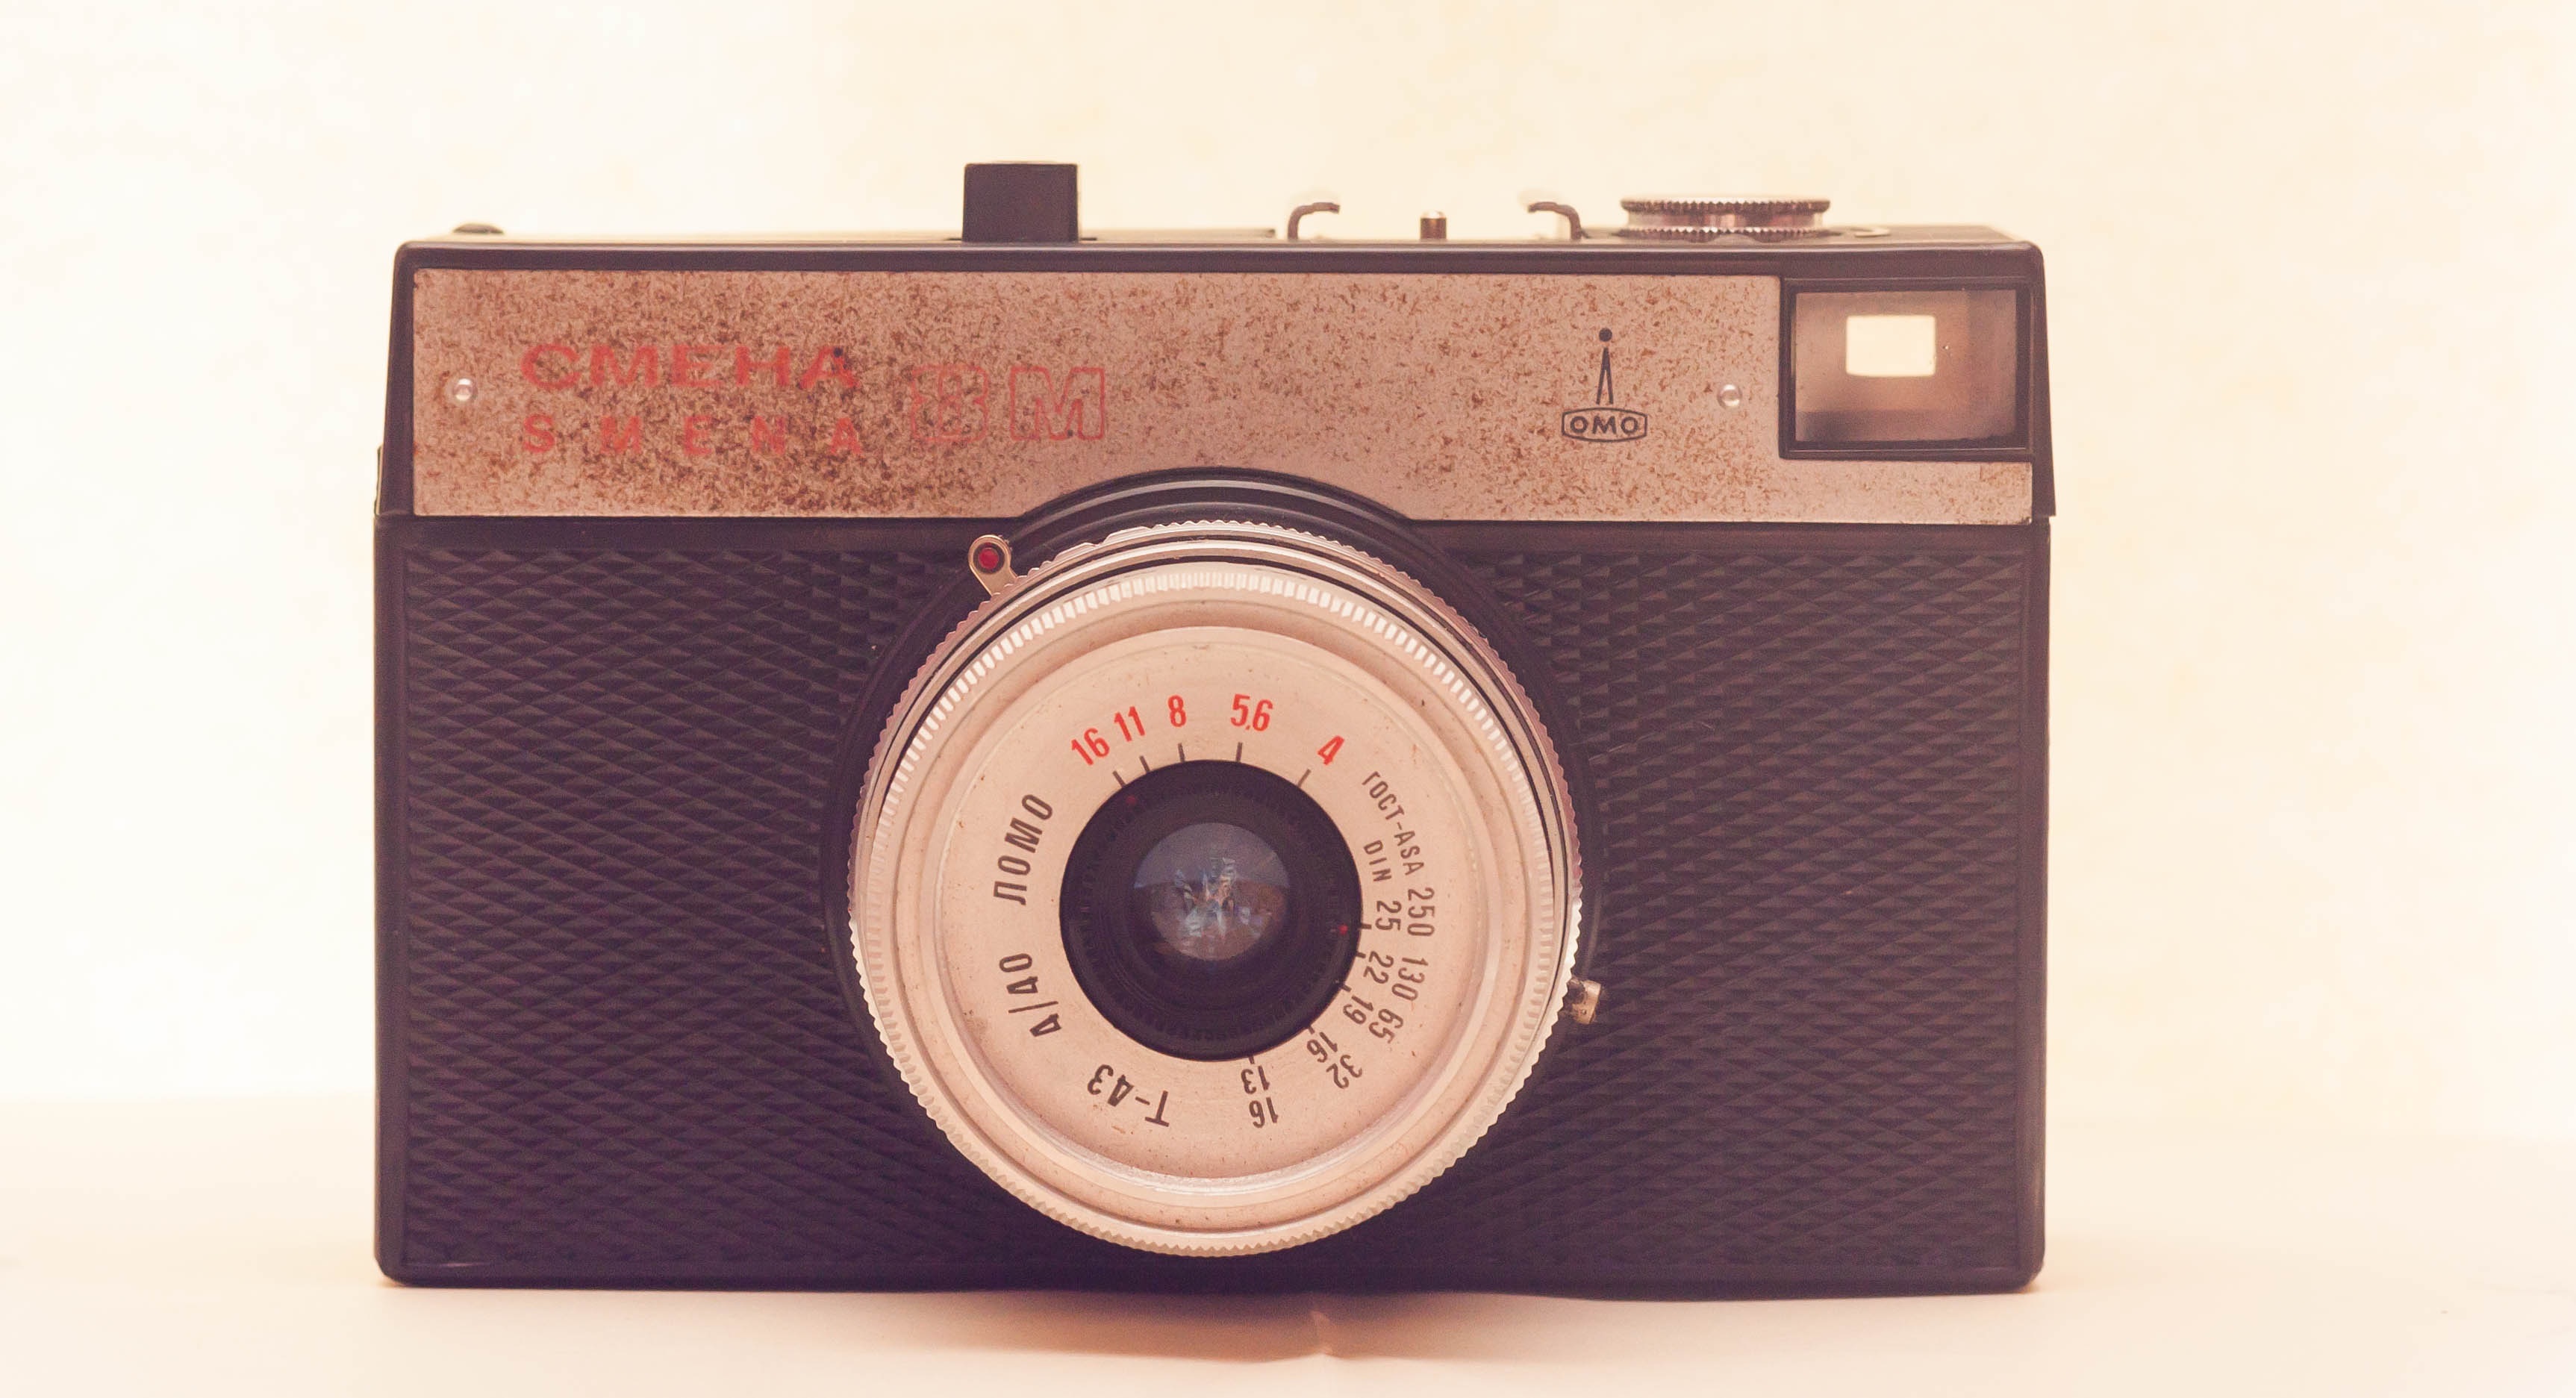
camera, photography, vintage, product, digital camera, electronics, nostalgic, analog camera, cameras optics